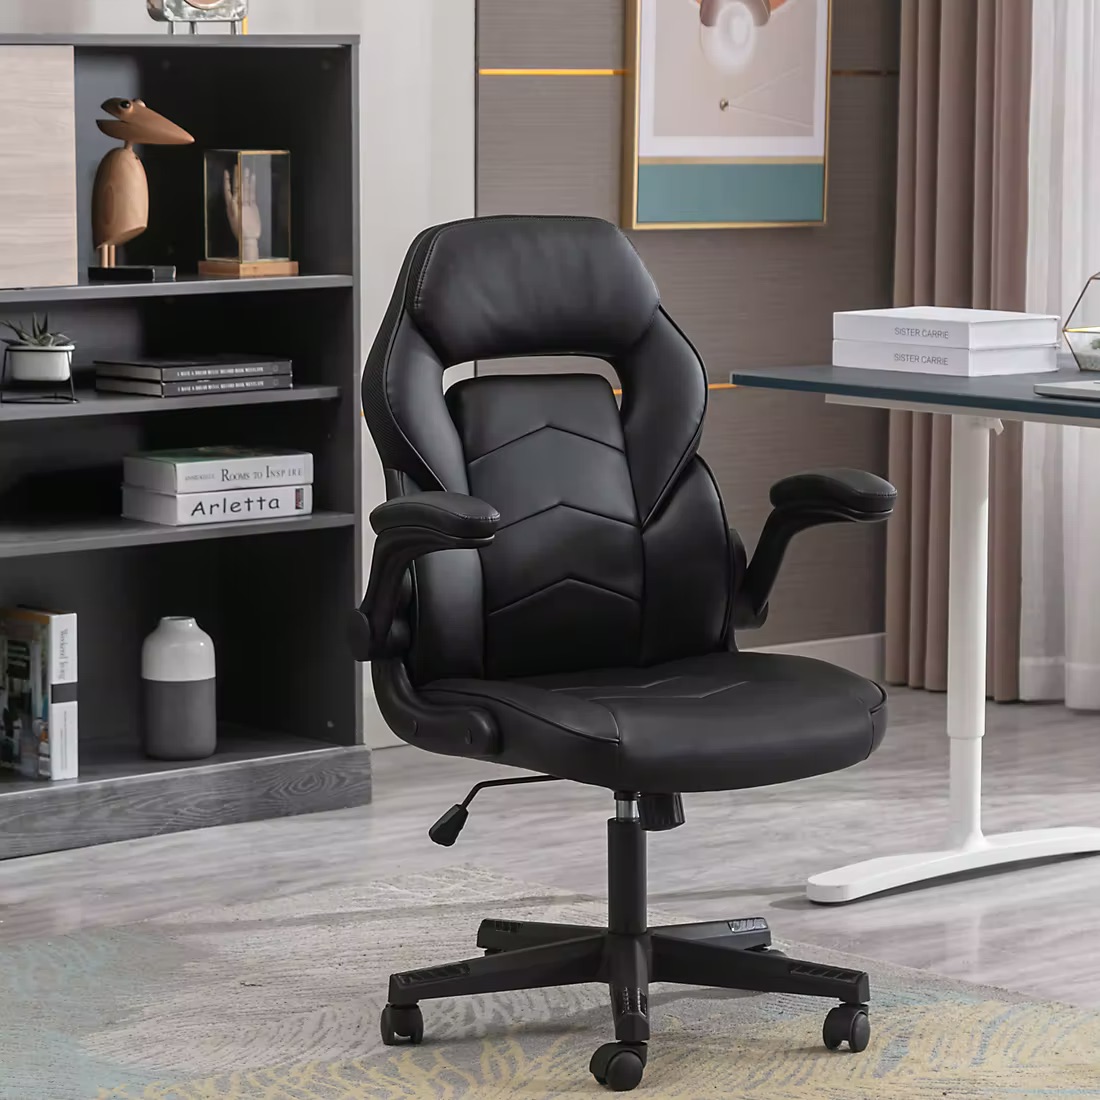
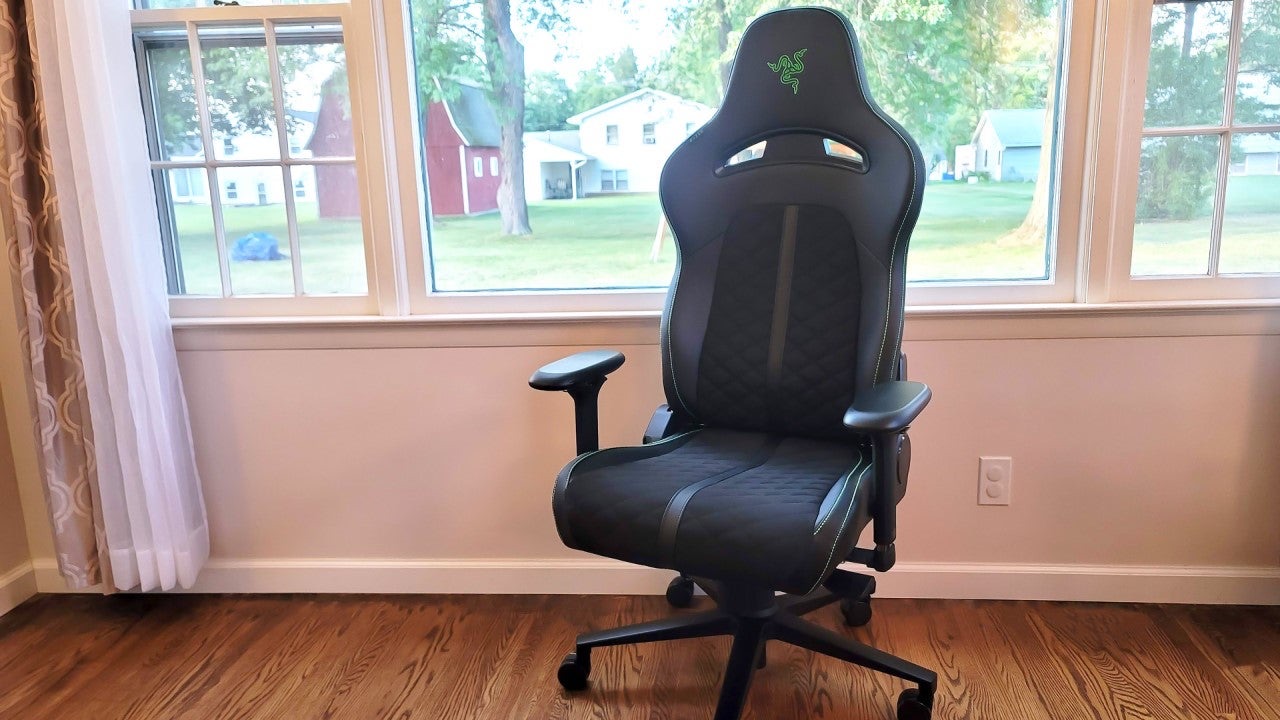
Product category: items_chair
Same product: no